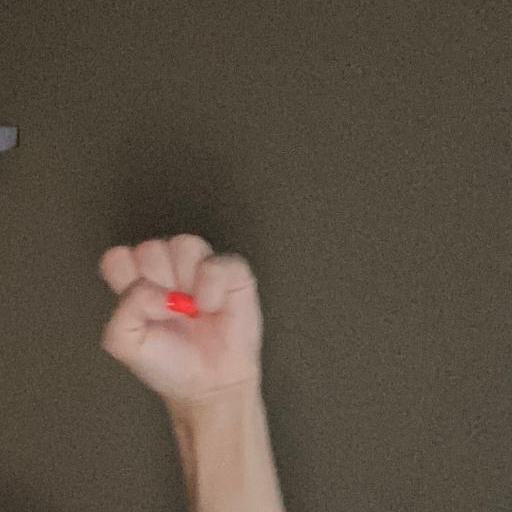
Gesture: fist